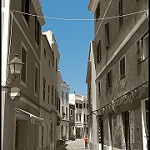
Scene: Outdoor